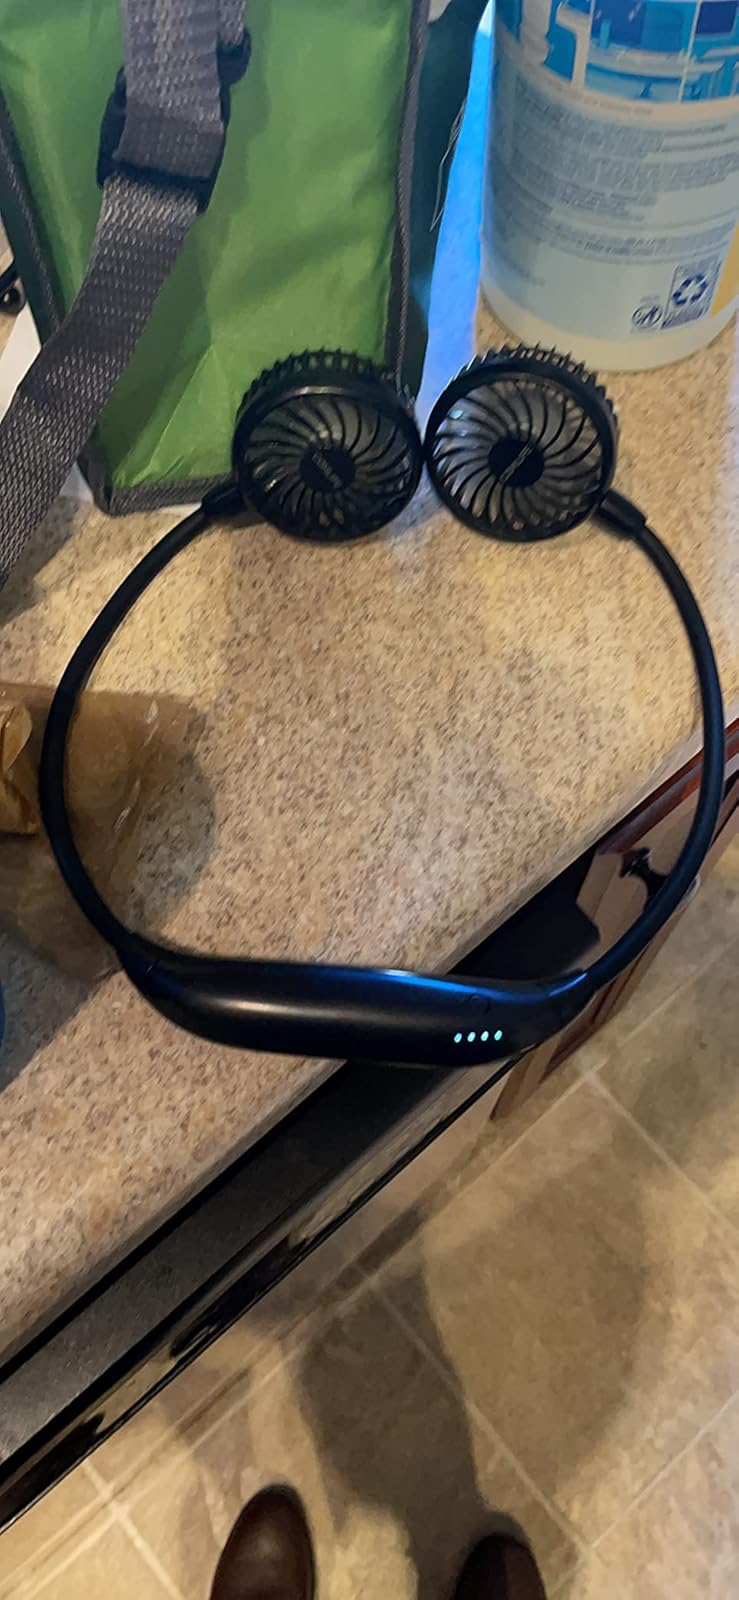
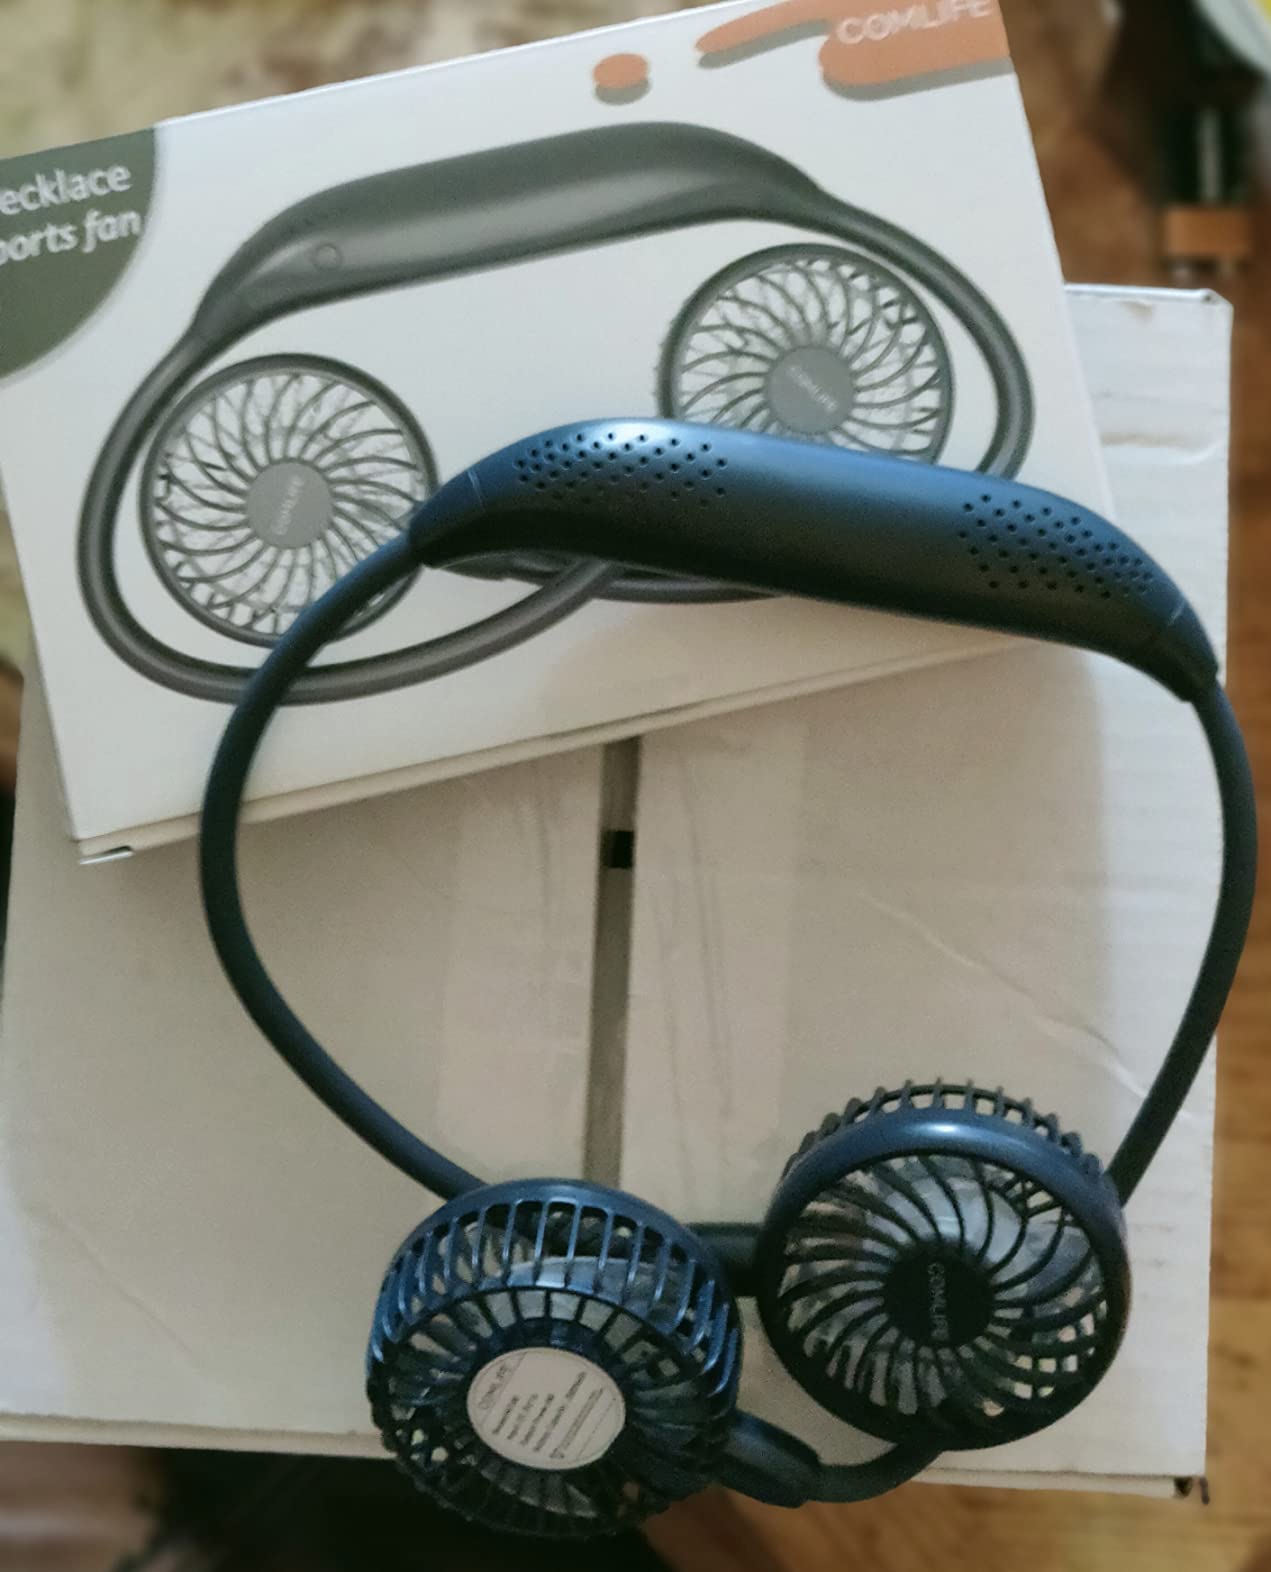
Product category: fan
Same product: yes